Whistle (Flo Rida song)

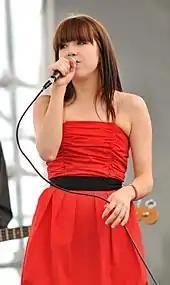
The smash global hit "Call Me Maybe" by Carly Rae Jepsen had its reign of nine consecutive weeks at the top of the "Billboard" Hot 100 ended by "Whistle".

"Whistle" was written by Flo Rida, David Glass, Marcus Killian, DJ Frank E, Breyan Isaac, and Antonio Mobley while production was handled by DJ Frank E and Glass. The song premiered online in April 2012. During an interview with "Billboard" magazine, Flo Rida described the song as "the biggest record I've done yet". Later, during an interview with MTV News, Flo Rida revealed that the lyrics of the song are sung in a metaphorical way, saying that it had sexually suggestive lyrics. He noted, "Well, put your own swing on it, but for the most part I keep it clean, but if you listen to it, you can take it another way as well". When asked how does he know where to draw the line between sexually suggestive and downright dirty lyrics, he acknowledged that when he's in the studio, "I have my boys in there and they'll tell me and give me their suggestions and what they think... If it's too much I'll go back."